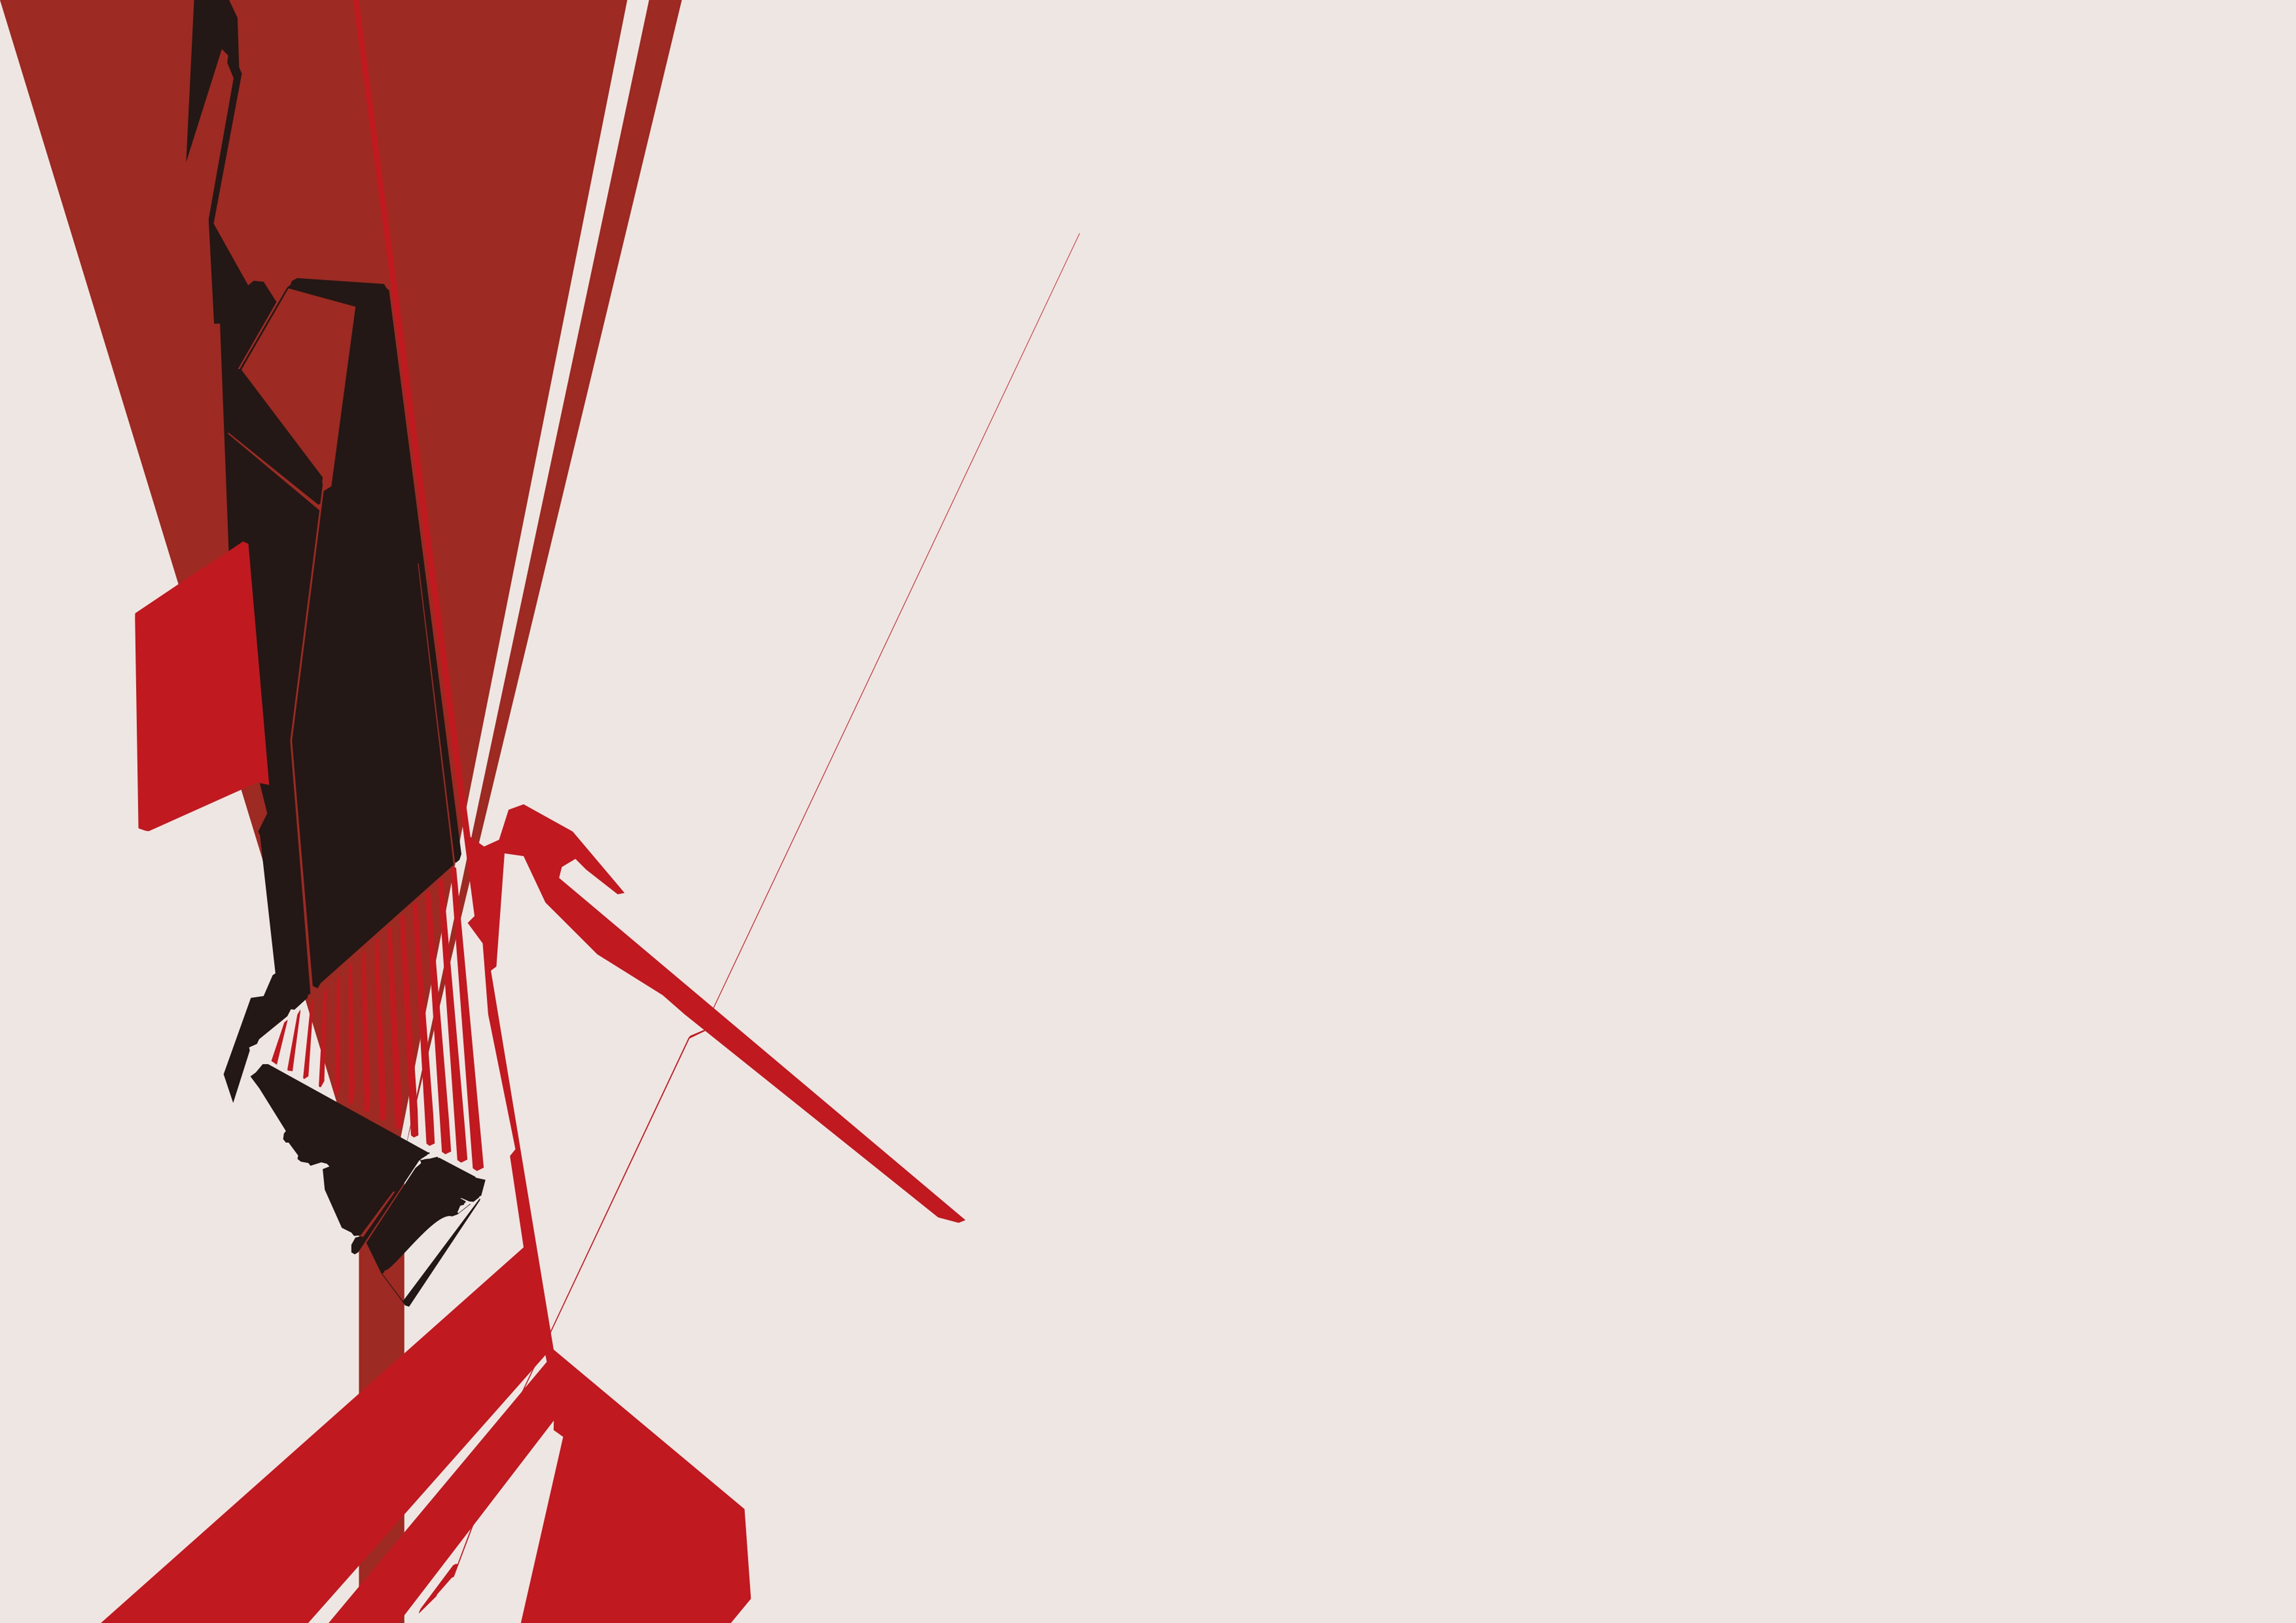
line, red, flag, black, brand, font, illustration, net, message, system, home page